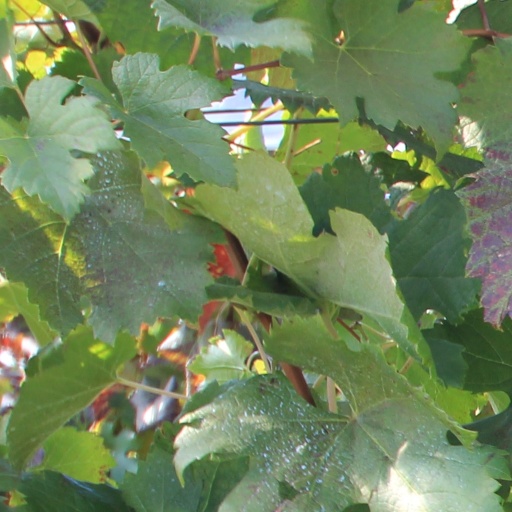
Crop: grape